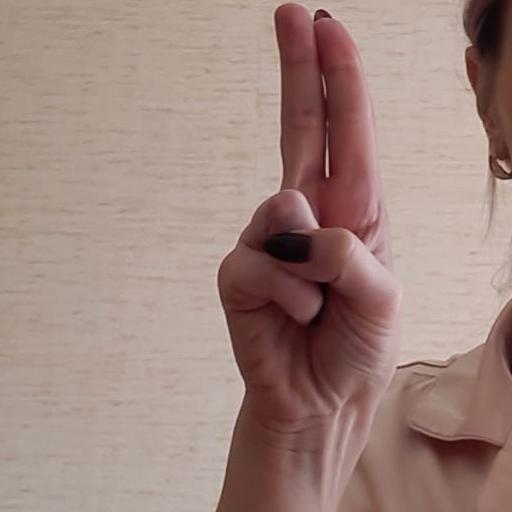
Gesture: two_up